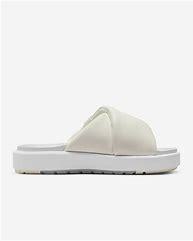
Brand: Jordan
Model: Sophia